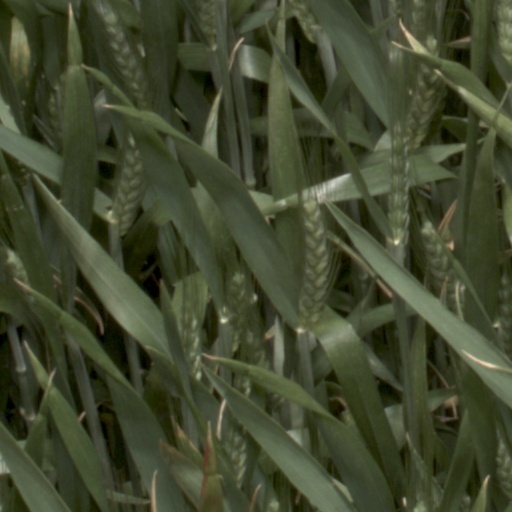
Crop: wheat